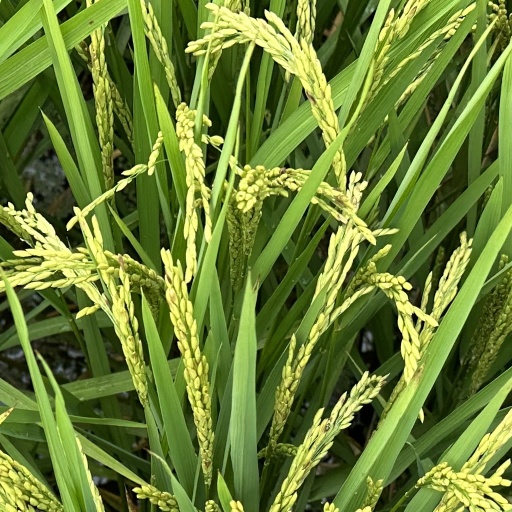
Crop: rice